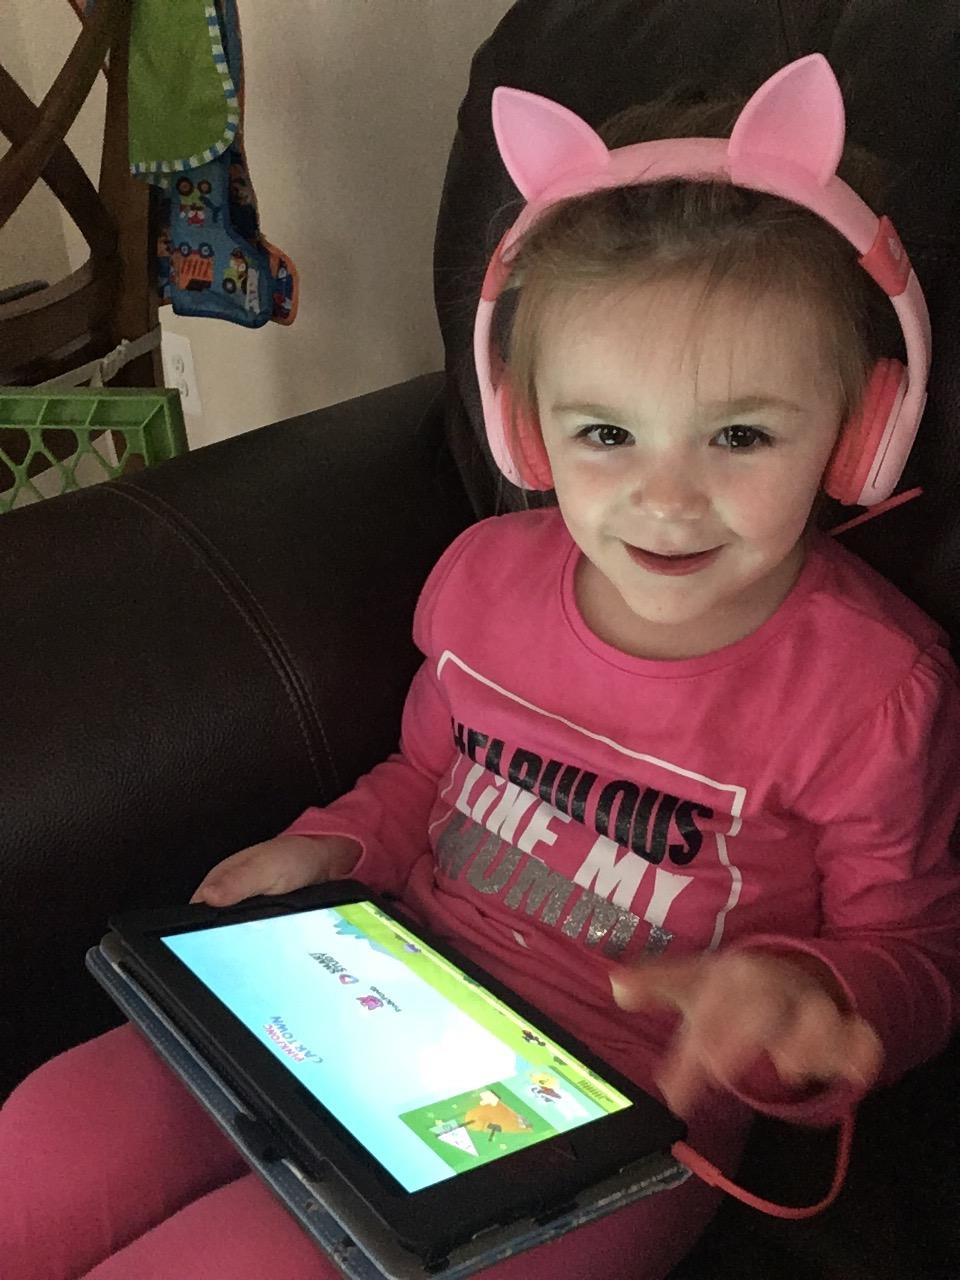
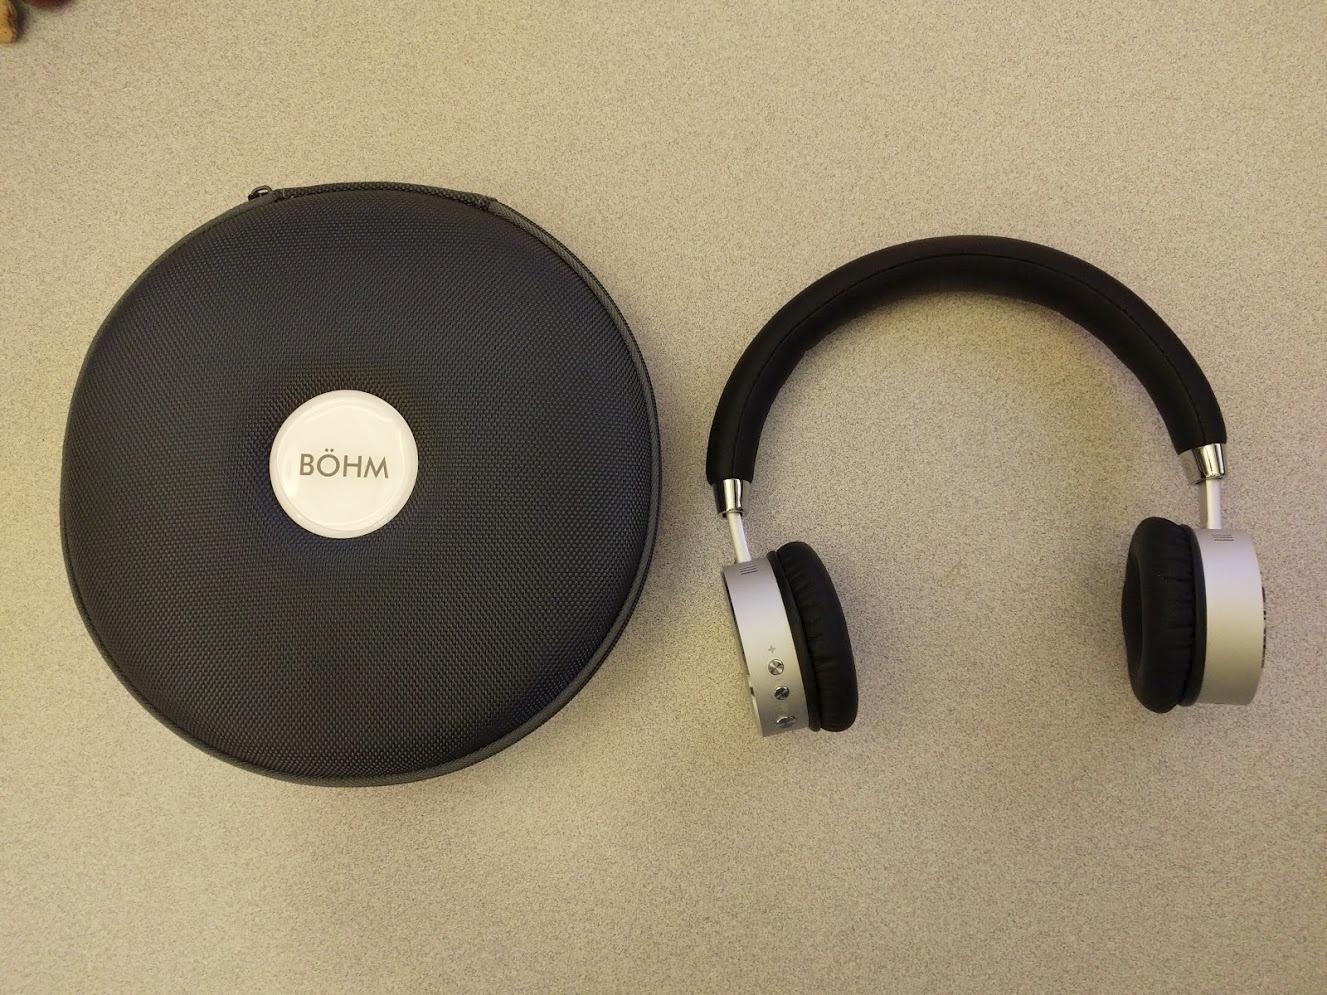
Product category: headphones
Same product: no